Stranger Things

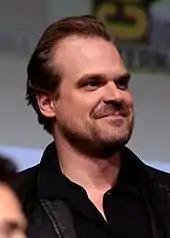
The Duffer Brothers cast David Harbour as Chief Hopper believing this was his opportunity to portray a lead character.

In June 2015, it was announced that Winona Ryder and David Harbour had joined the series as Joyce and as the unnamed chief of police, respectively. Ryder's sole condition to the Duffers in accepting the part was that, if a "Beetlejuice" sequel ever materialized as she and Tim Burton had been discussing since 2000, they had to let her take a break to shoot it, a condition the Duffers agreed and ultimately proved to work out when "Beetlejuice Beetlejuice" was greenlighted. The brothers' casting director Carmen Cuba had suggested Ryder for the role of Joyce, which the two were immediately drawn to because of her predominance in the films of the 1980s.